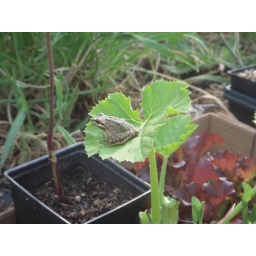
There was a frog chillin' on a zucchini plant in the hoop house.